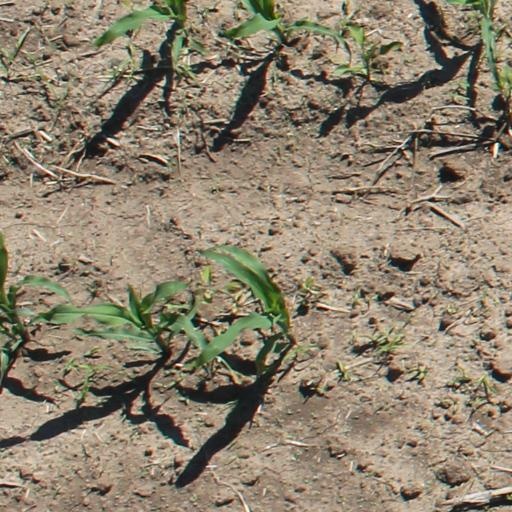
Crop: maize; corn